Yogo sapphire

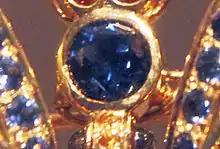
Large blue Yogo sapphire in the head of the Conchita Sapphire Butterfly, created in 2007, currently held by the Smithsonian Institution

Several Yogo sapphires are kept at the Smithsonian Institution. The earliest donations were noted in the museum's annual report on June 30, 1899, when the institution reported that Dr. L. T. Chamberlain gave them two cut Yogo sapphires and 21 other sapphires for their Dr. Isaac Lea gem and mineral collection. The record-setting cut Yogo is also held by the Smithsonian. In 2006, gemologist Robert Kane of Fine Gems International in Helena, donated 333 Montana sapphires, weighing a total of , to the Smithsonian's Gem and Mineral Collection, along with 98.48 grams of 18K yellow gold for the creation of a piece of jewelry. A representative of the Smithsonian asked Paula Crevoshay, a jewelry designer from Albuquerque, New Mexico, to create a piece of finished jewelry from these gems. Crevoshay felt that a butterfly motif would best represent America's natural beauty, honor her mother's love of butterflies, and display the wide range of colors found in Montana sapphires. Crevoshay named the brooch "Conchita" in honor of her mother; it is also referred to as the "Sapphire Butterfly Brooch", "Conchita Sapphire Butterfly", and the "Montana Butterfly Brooch". Two of the sapphires used are cabochon cut and the rest are brilliant cut. The majority are from the Rock Creek deposit. The largest one, however, is a blue Yogo used for the butterfly's head. Other sapphires used included yellow, purple, pink, and orange gems. Crevoshay completed the brooch in 2007; she and Kane presented the finished brooch to Smithsonian curator Jeffrey Post on May 7, 2007, in Washington, DC.